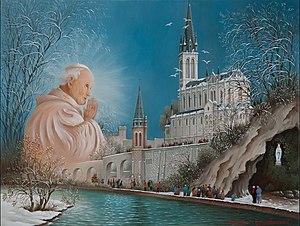
1er mai 2011 - Béatification du Pape Jean-Paul II (Lourdes la Grotte de Massabielle), œuvre peinte sur bois, 27x35, par le peintre français Raphaël Toussaint.
Raphaël Toussaint, pseudonyme de Jacques de la Croix, né à La Roche-sur-Yon le 25 avril 1937, est un artiste peintre français résidant dans le département de la Vendée. Paysagiste, il s'apparente à la « réalité poétique ».